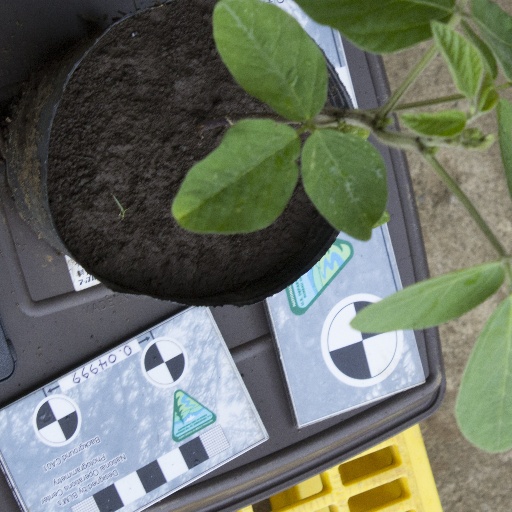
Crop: soybean